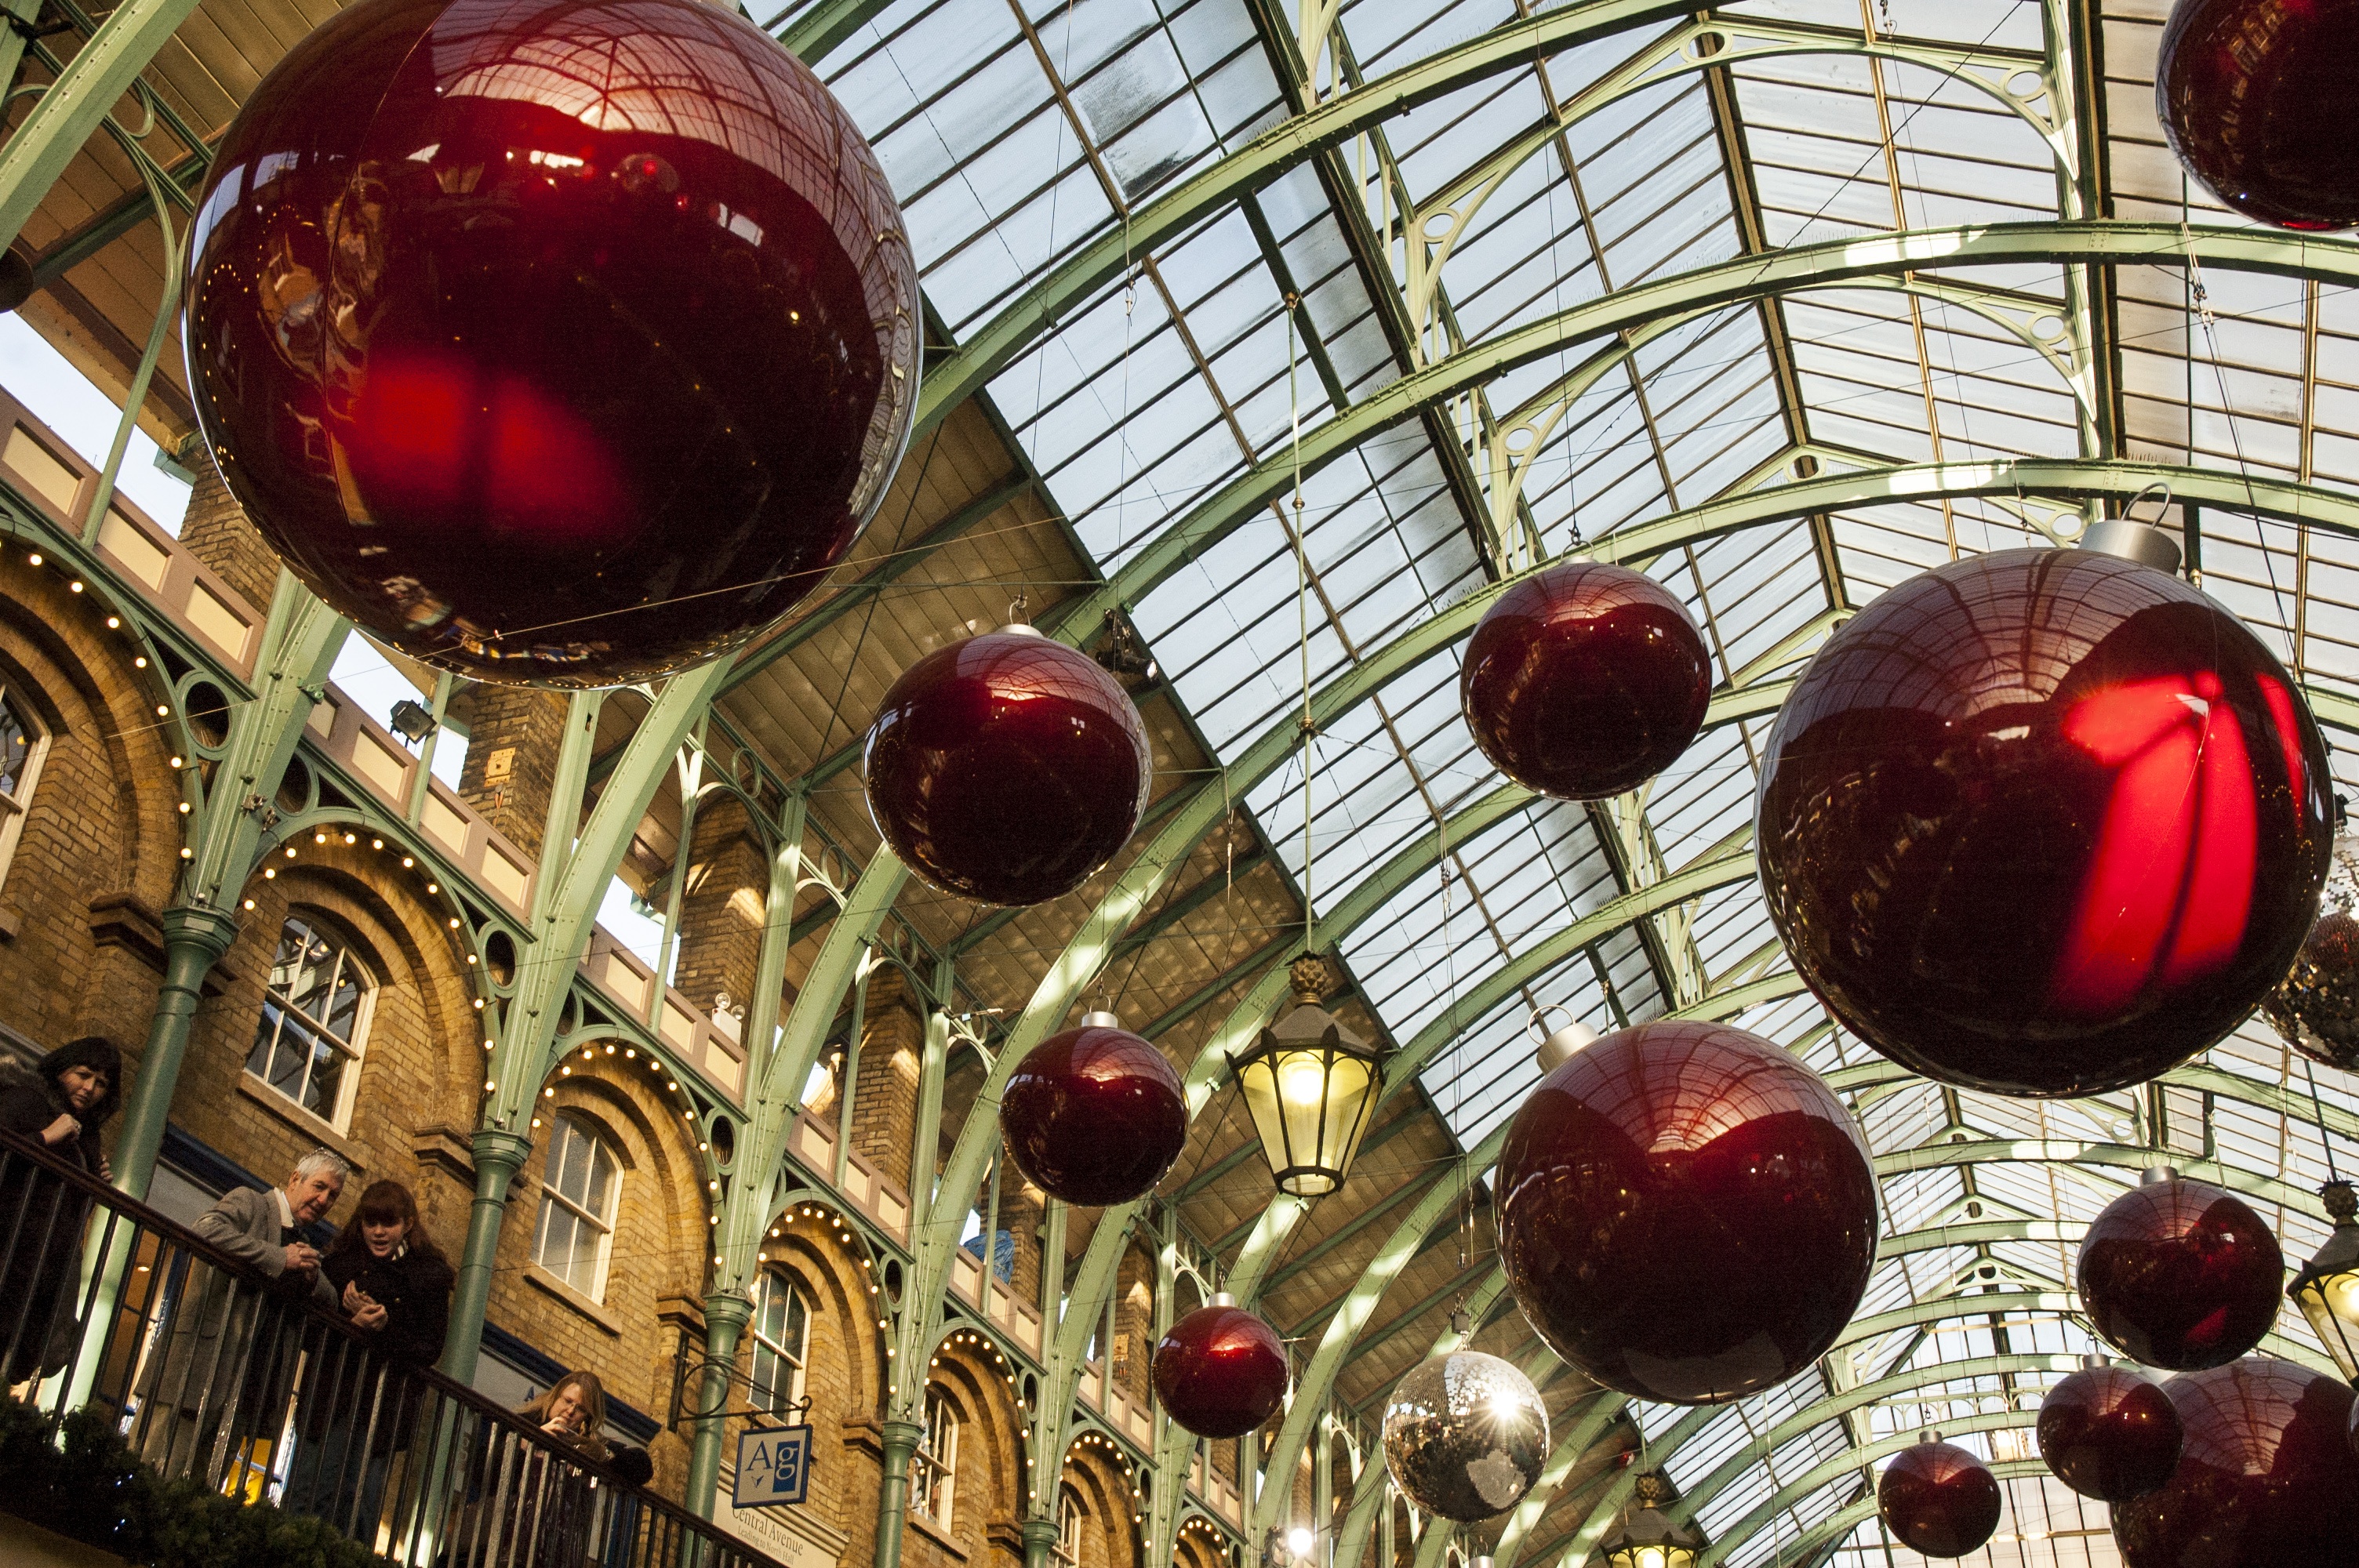
plant, flower, glass, food, red, produce, color, christmas, lighting, london, christmas balls, christmas decorations, market hall, shop decorations